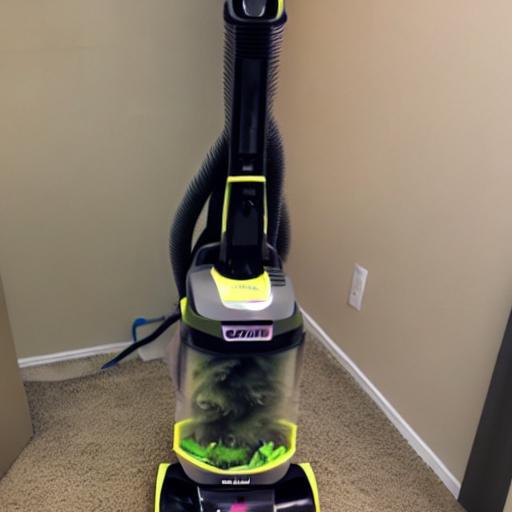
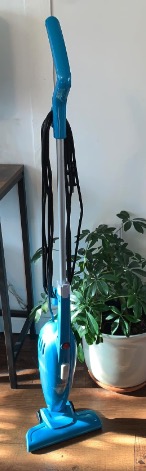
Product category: items_vacuum
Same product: no